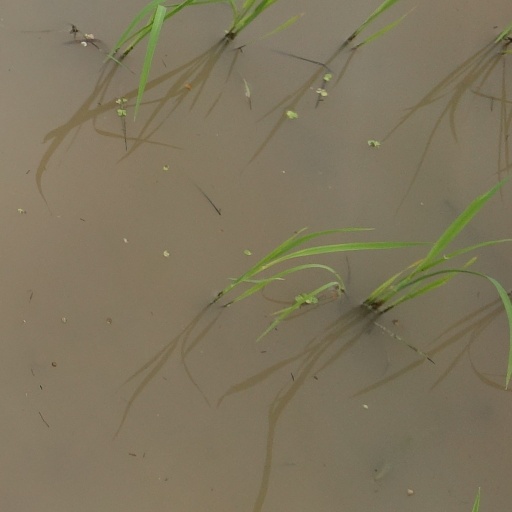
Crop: rice